Aérospatiale SA 330 Puma

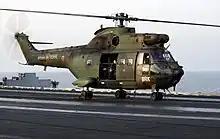
SA 330B Puma, 2004

In 1967, the Puma was selected by the Royal Air Force (RAF), who were impressed by the Puma's performance. It was given the designation "Puma HC Mk 1". A significant joint manufacturing agreement was signed between Aerospatiale and Westland Helicopters of the UK. The close collaboration between the French and British firms would lead to purchases of Aérospatiale Gazelle by the UK and the Westland Lynx by France. Under this agreement, Westland manufactured a range of components and performed the assembly of Pumas ordered by the RAF.